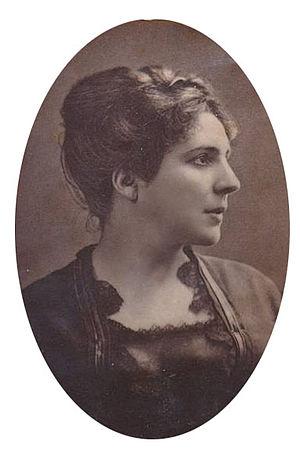
Portrait of French actress Miss Agar.
Marie Léonide Charvin dite Agar, née le 18 septembre 1832 à Sedan et morte le 15 août 1891 à Mustapha est une actrice de théâtre française qui fut, avec Rachel et Sarah Bernhardt l'une des célèbres tragédiennes de la fin du XIXᵉ siècle.